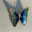
Label: butterfly